Cobra Kai

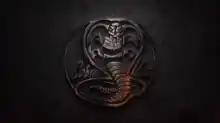
The outro scene featuring the Cobra Kai dojo logo

Cobra Kai is an American martial arts comedy drama television series created by Josh Heald, Jon Hurwitz, and Hayden Schlossberg, and distributed by Sony Pictures Television. It serves as a sequel to the first three "The Karate Kid" films created by Robert Mark Kamen. "Cobra Kai" premiered on May 2, 2018, and concluded on February 13, 2025, after six seasons consisting of 65 episodes. Originally released on YouTube Red / YouTube Premium for its first two seasons, the series later moved to Netflix.